Question: Please indicate a possible affordance area of the bench that can be used for sitting
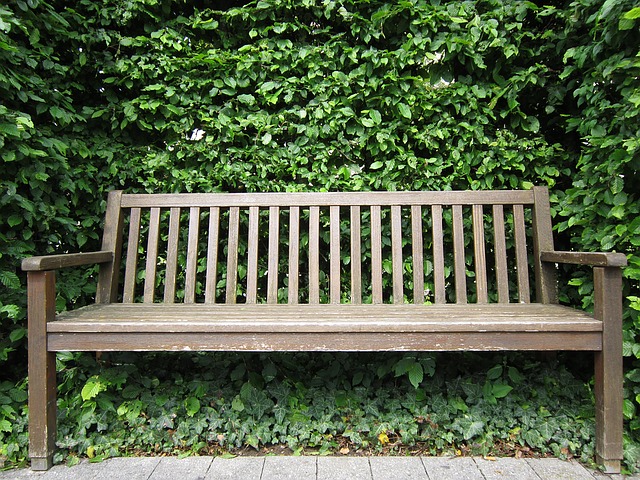
Answer: [43.5, 297.5, 601.5, 349.5]